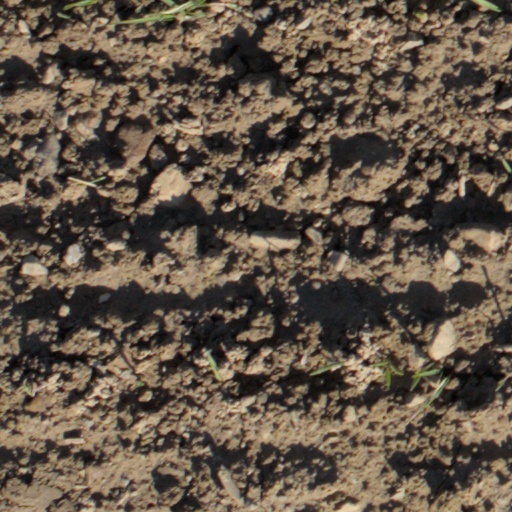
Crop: wheat